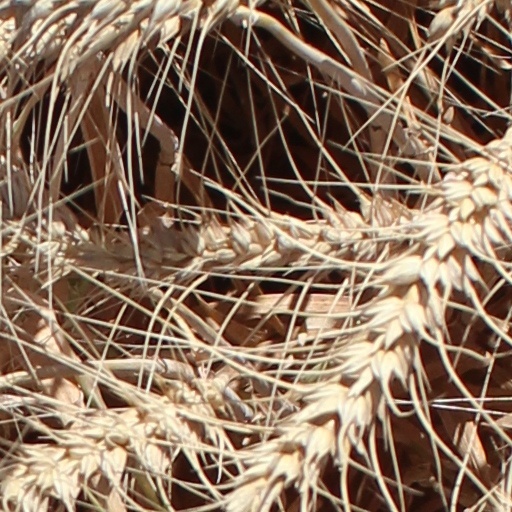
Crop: wheat